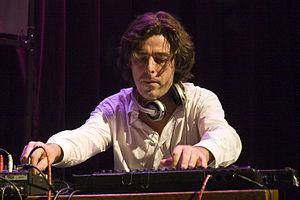
Benoît Delbecq, synthés + ordinateurs
Le jazz apparaît aux États-Unis, en Louisiane, précisément à La Nouvelle-Orléans dans le delta du Mississippi, à la fin du XIXᵉ siècle ou début XXᵉ siècle selon les sources. Il est le fruit du métissage entre la culture du peuple noir américain issu de l'esclavage, et de la culture européenne importée par les colons français, allemands, espagnols et irlandais autour des danses, fanfares, cirques, salons marches et chant d’église.
The Recyclers est un groupe de jazz et de musique improvisée composé du pianiste Benoît Delbecq et du batteur Steve Arguëlles, parfois agrémenté du guitariste Noël Akchoté remplacé en 1999 par le multi-instrumentiste Christophe Disco Minck.